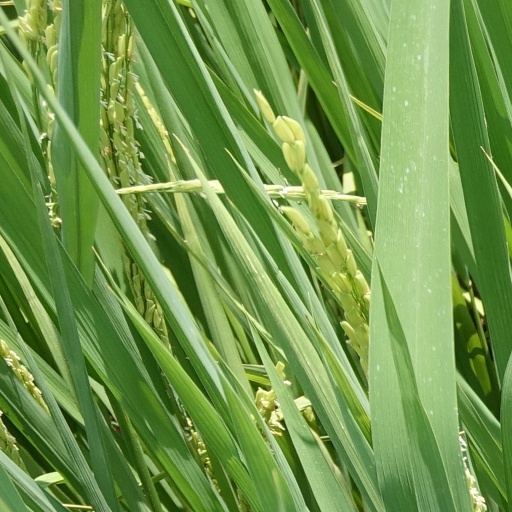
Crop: rice